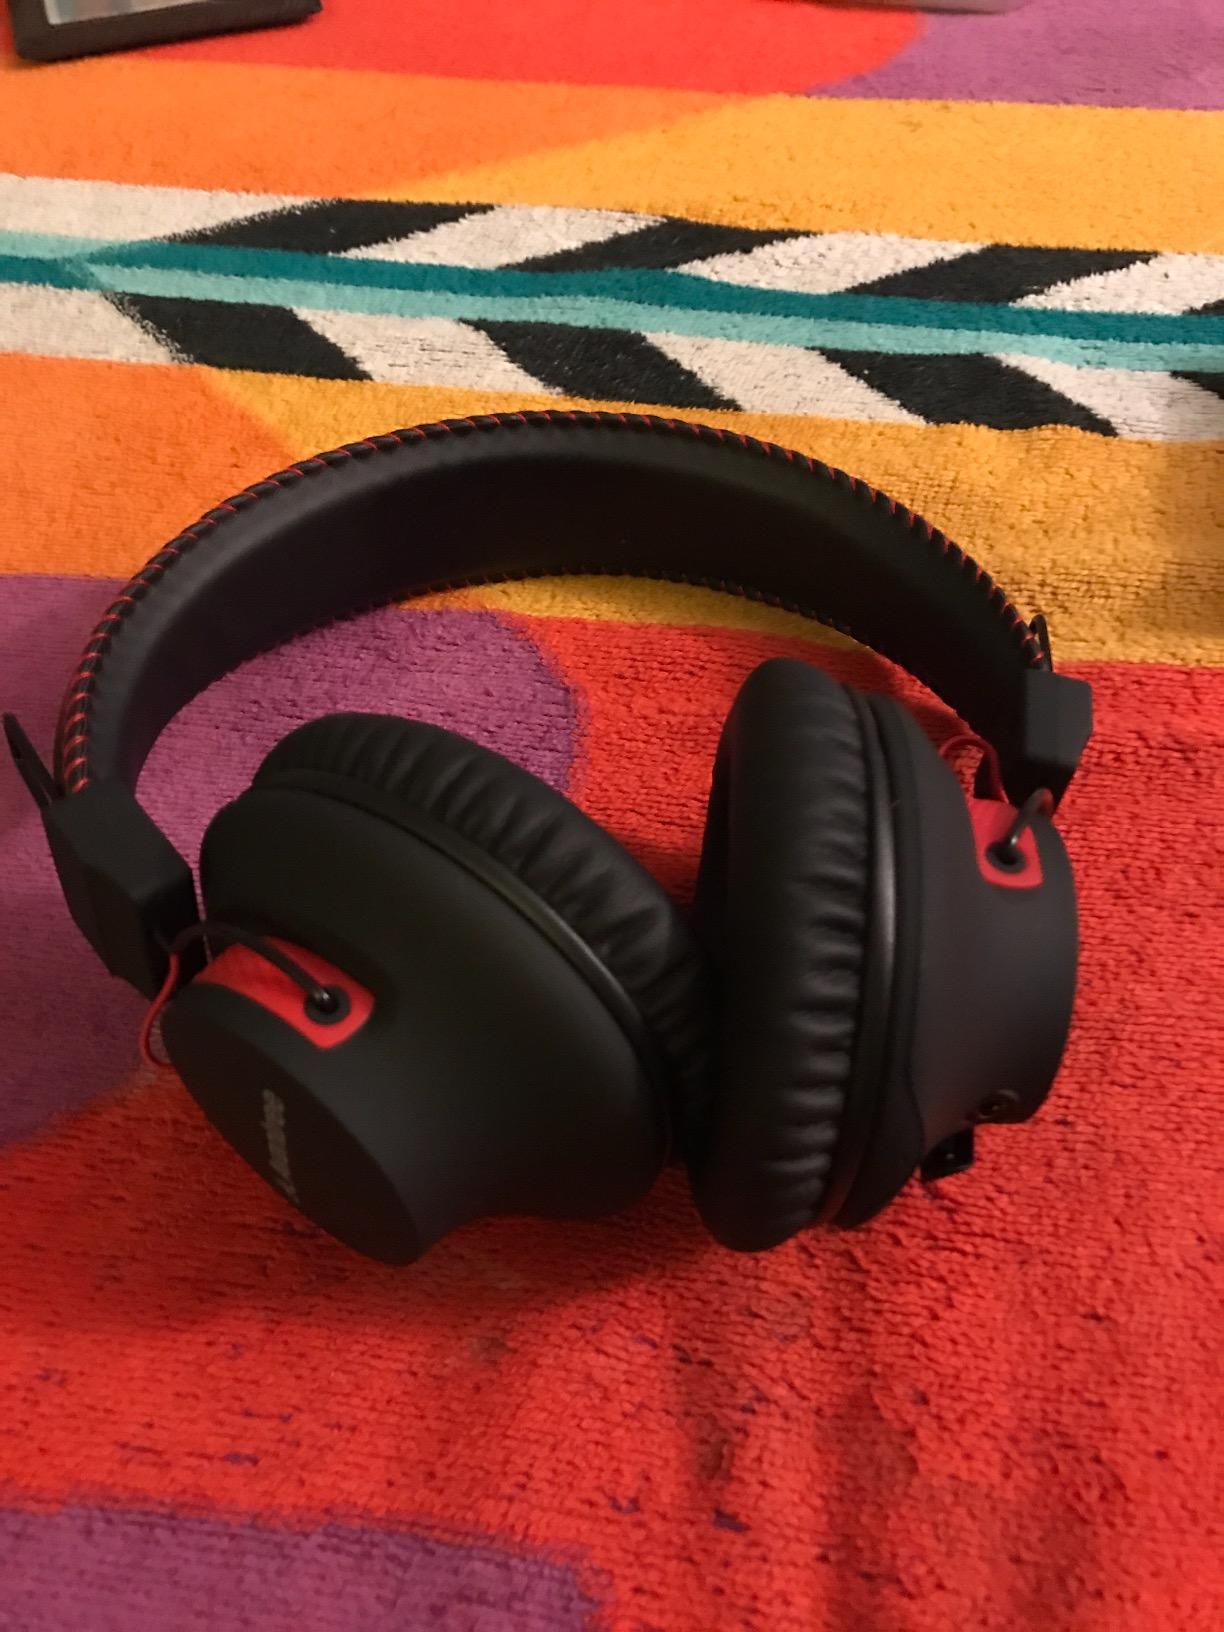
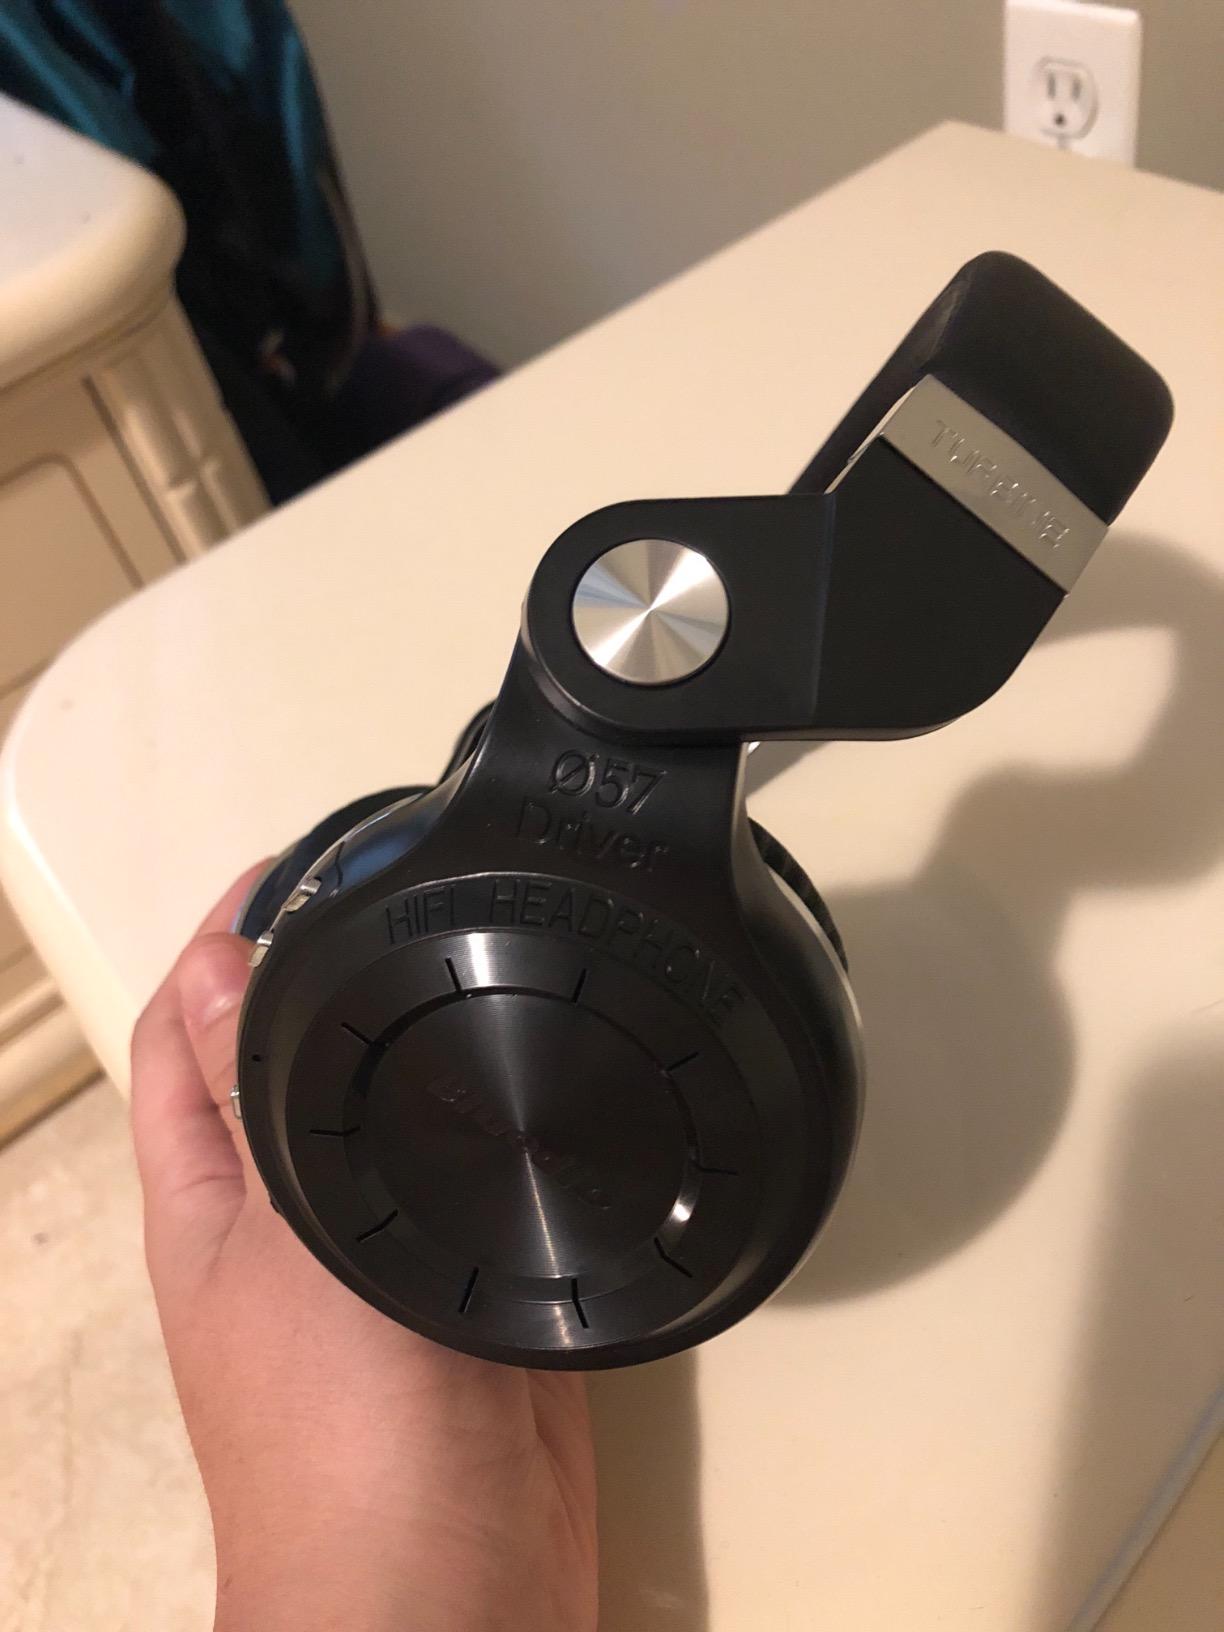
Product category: headphones
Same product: no